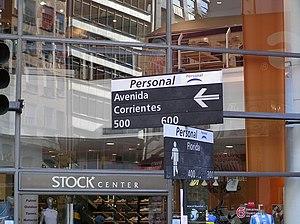
La Calle Florida est une rue piétonne de Buenos Aires, située entre l’Avenida Rivadavia et la Plaza General San Martín. Elle est renommée comme étant la plus importante rue commerçante d’Argentine.